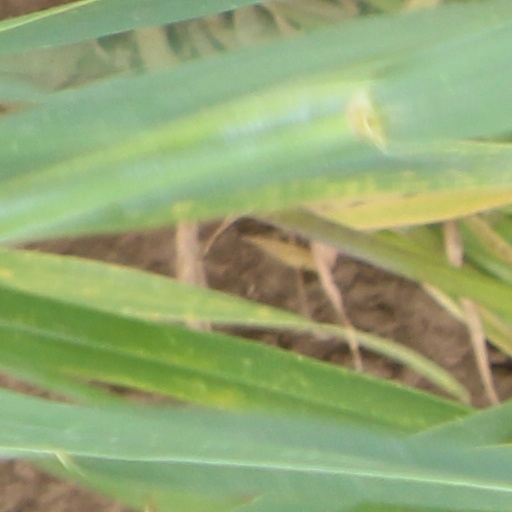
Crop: wheat